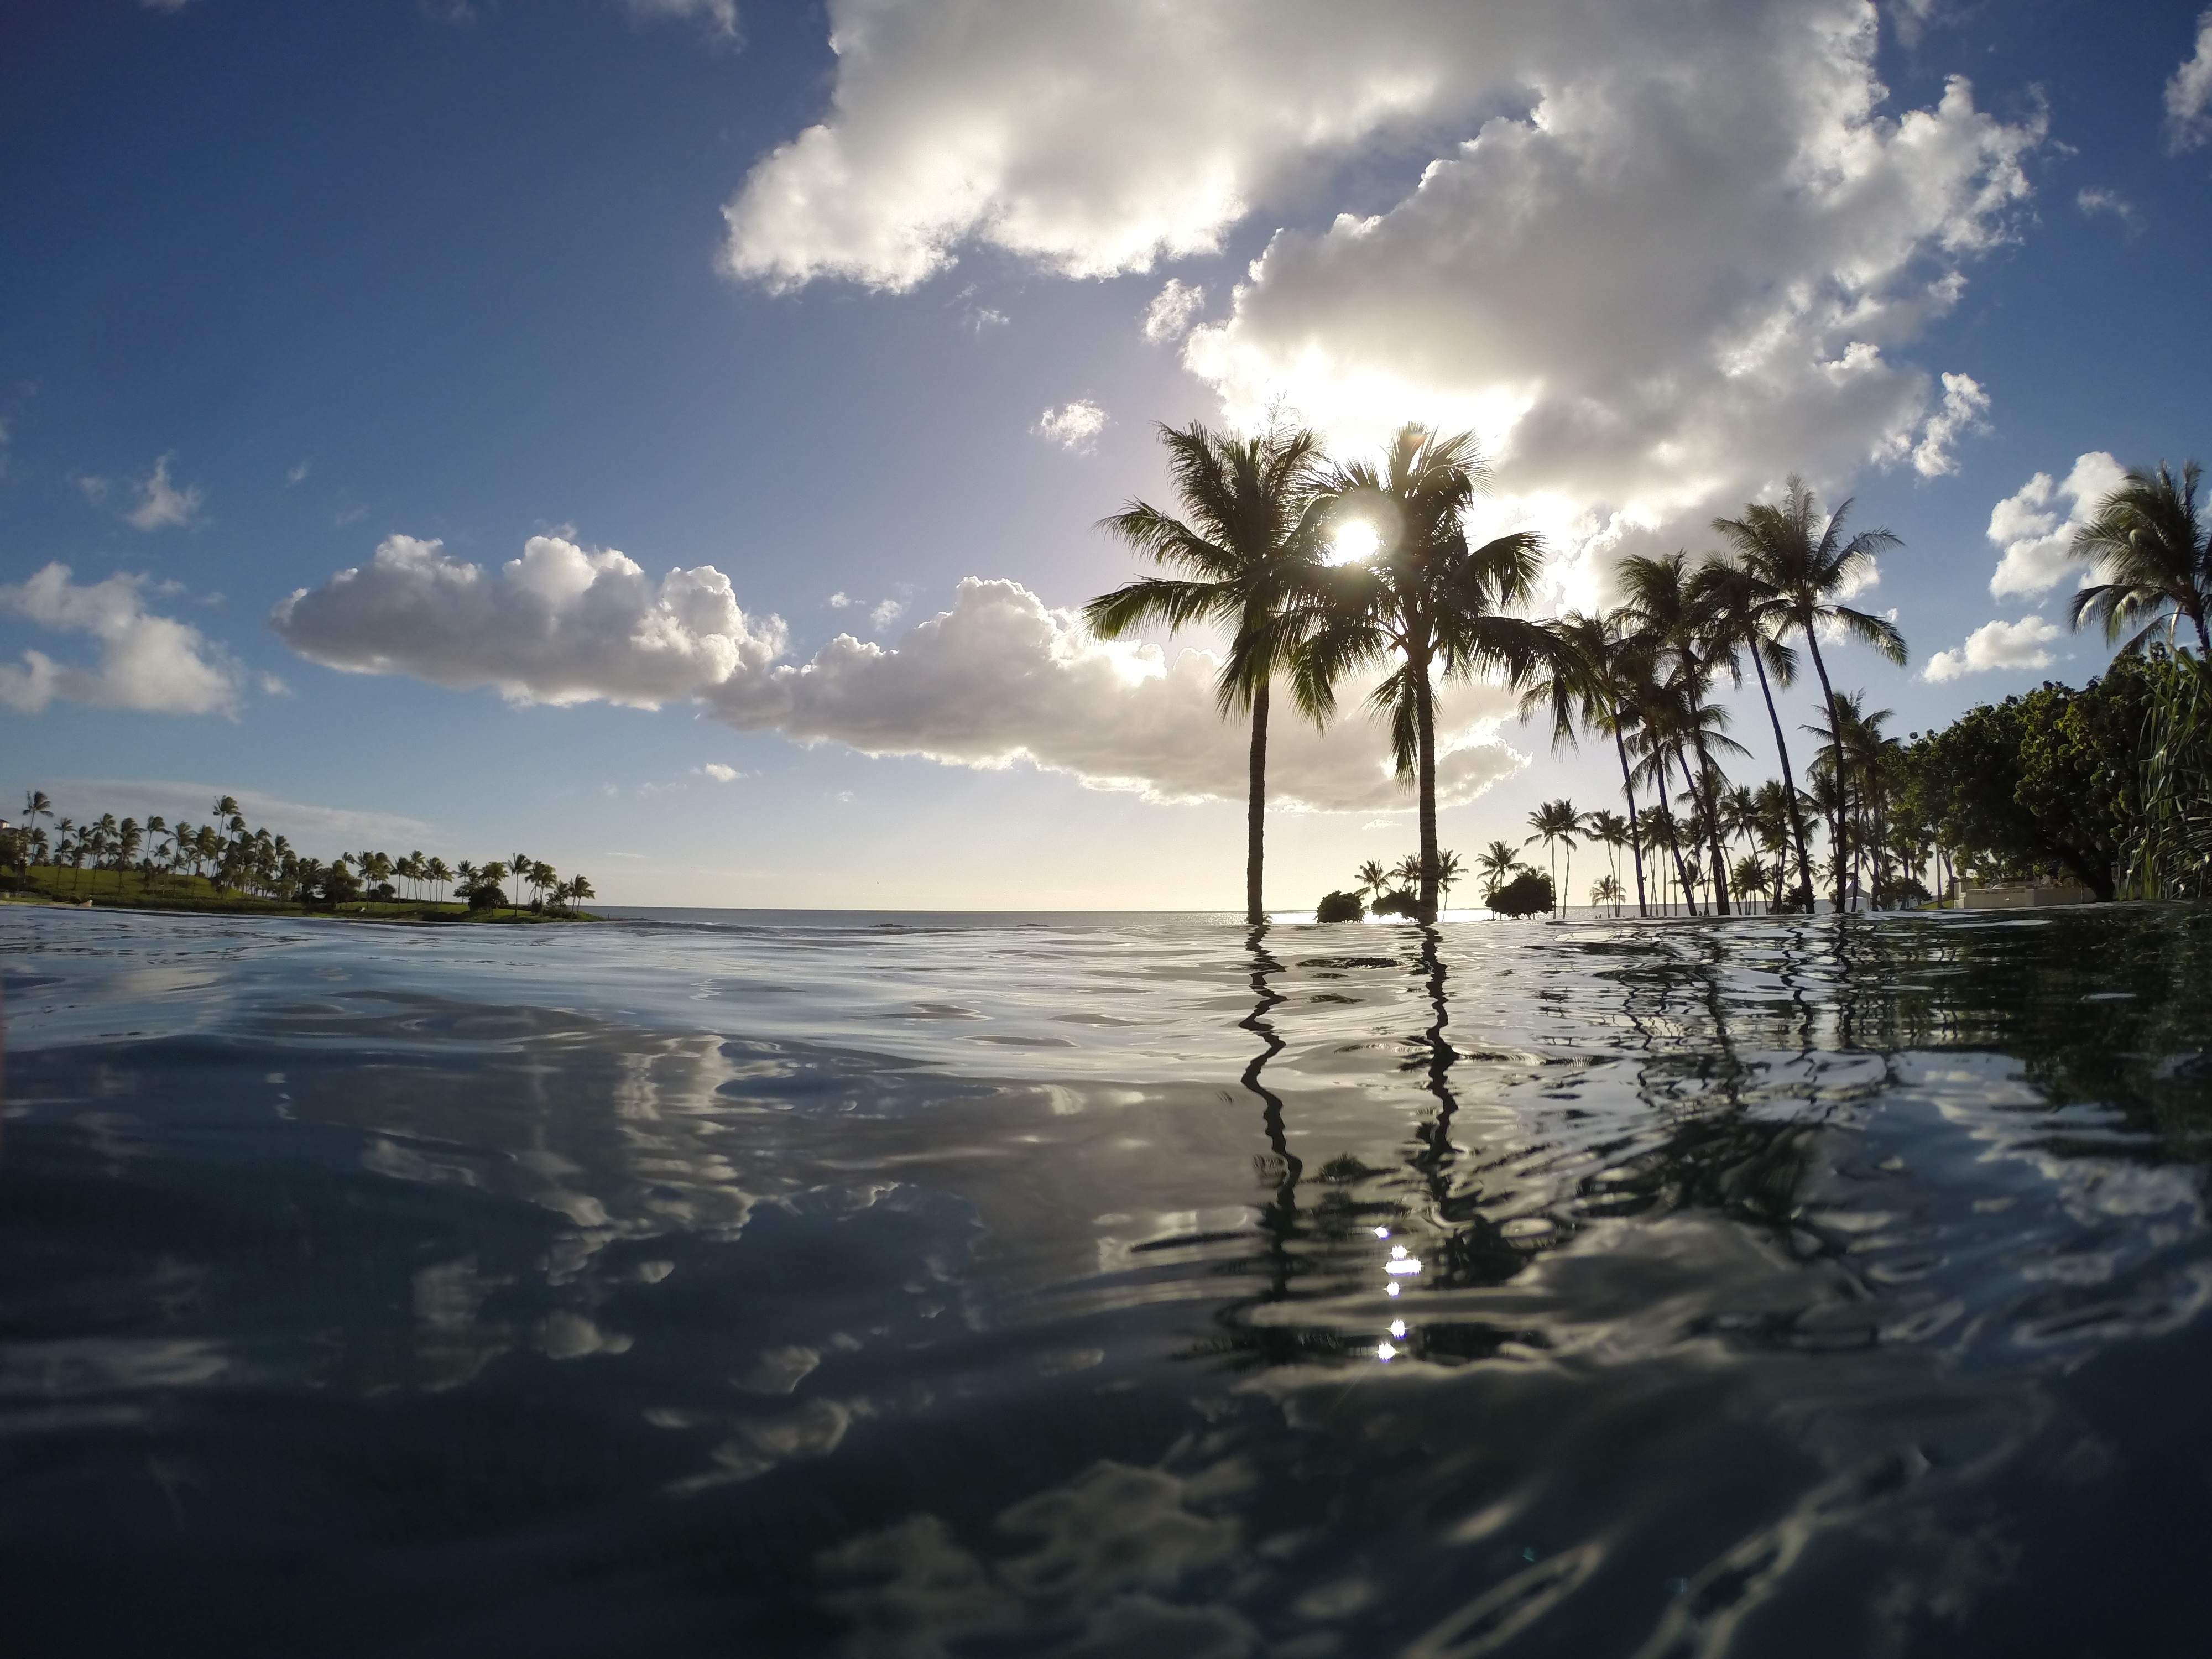
beach, sea, coast, tree, water, nature, ocean, horizon, cloud, sky, sunset, sunlight, morning, shore, wave, lake, wind, dawn, dusk, evening, reflection, bay, body of water, arecales